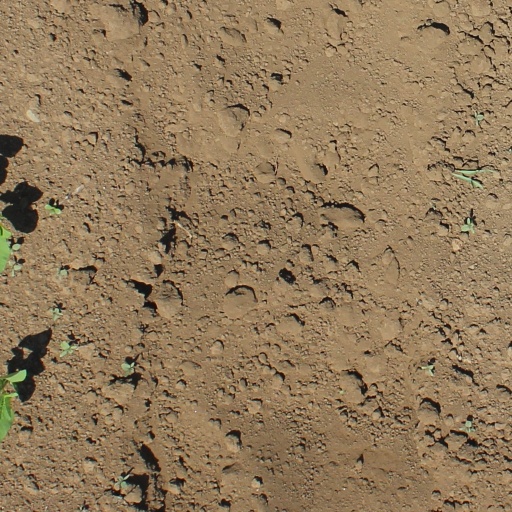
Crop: soybean